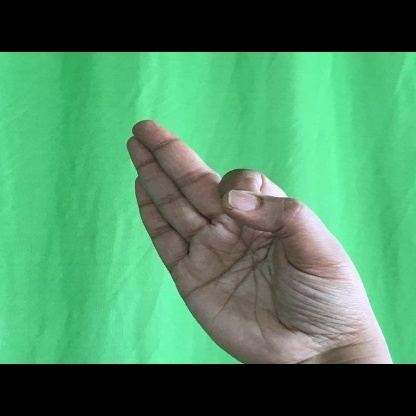
Mudra: Aralam